Historiography of Gasparo Cairano

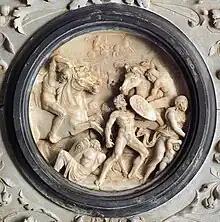
Gasparo Cairano, Martinengo Mausoleum, Battle Scene (post 1510).

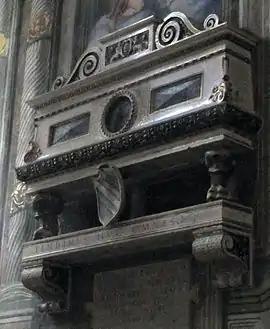
Gasparo Cairano, Tomb of Gaspare Brunelli (1500).

From the mid-18th century, a new interest in understanding Brescian art and its protagonists, past and present, began to emerge, encouraged by the cultural maturation of historical studies. Moreover, during the same period, the Loggia underwent a revitalization plan that led to the renovation of the square and the erection of a new roof by Luigi Vanvitelli, which remained unfinished. This reawakened Brescia's civic pride, naturally centered around the municipal palace. It was in this new climate that Baldassarre Zamboni's "Memoirs" were published in 1778, financed by the city. Zamboni's work represents the first historical research in the modern sense undertaken by the Brescian literary scene, constructed through consultation, examination, and rearrangement of documents, comparison of sources with historiography, and material evidence. Approaching the problem from this perspective and with these assumptions, Zamboni transcribed and published a vast amount of information, drawing primarily from the still extant "Provvisioni comunali" but especially from the lost and previously unknown bulletin books of the Municipality of Brescia. He outlined for the first time not only the real chronology but also the names of all the protagonists of a forgotten historical phase. And so, finally: